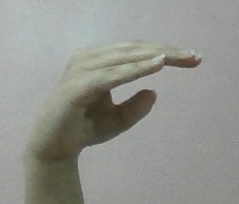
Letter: jeem